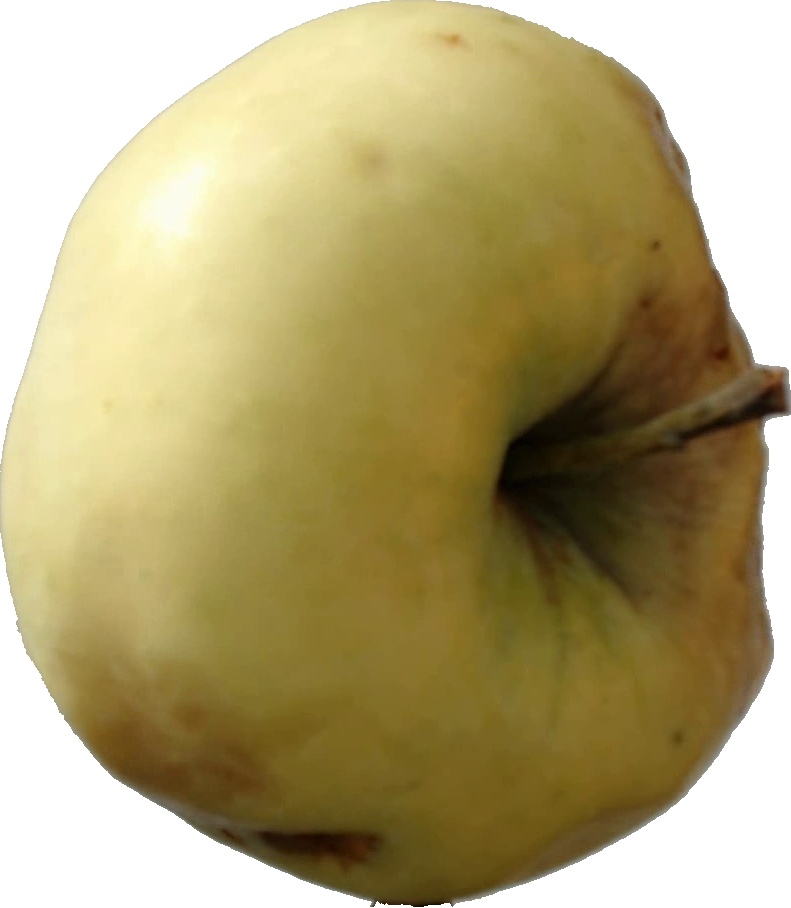
Label: apple_hit_1